Tiger (1979 film)

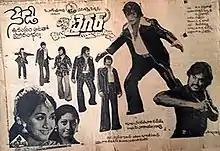
Theatrical release poster

Tiger is a 1979 Indian Telugu-language action film, produced by Parvathaneni Narayana Rao and directed by Nandamuri Ramesh. The film stars N. T. Rama Rao, Rajinikanth, Radha Saluja and Subhashini, with music composed by Satyam. It was also Rajinikanth's 50th film as an actor. The film is a remake of the Hindi film "Khoon Pasina" (1977).